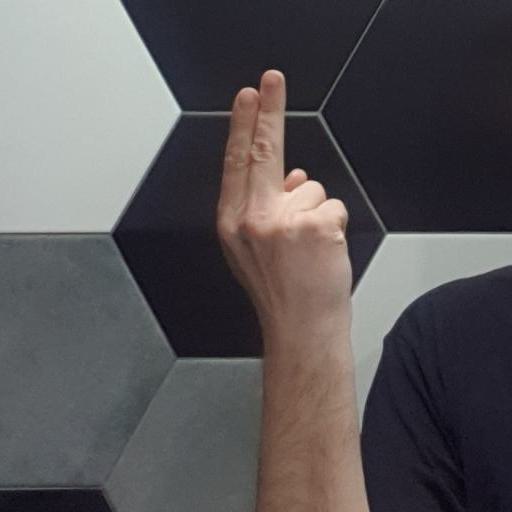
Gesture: two_up_inverted